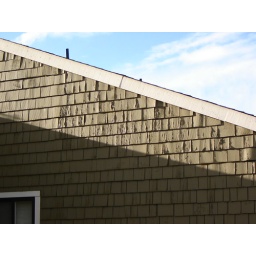
Same thing as above, only with the sky and not in black and white.